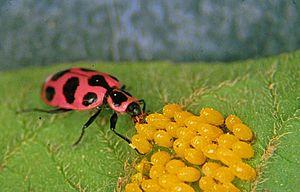
Le Doryphore, ou Doryphore de la pomme de terre, est une espèce d'insectes de l'ordre des coléoptères et de la famille des chrysomélidés aux élytres jaunes rayés de noir. Ce phytophage, spécialisé dans les plantes de la famille des Solanaceae, est un ravageur important, tant à l'état adulte qu'à l'état larvaire, des cultures de pommes de terre qu'il peut anéantir en cas de défoliation totale. Il peut aussi s'attaquer à d'autres Solanacées cultivées comme la tomate et l'aubergine. S'il reste un problème sérieux dans certaines régions, il est moins redouté de nos jours en Europe occidentale et notamment en France.
Coleomegilla maculata ou coccinelle maculée est une espèce de coccinelles vivant en Amérique du Nord.